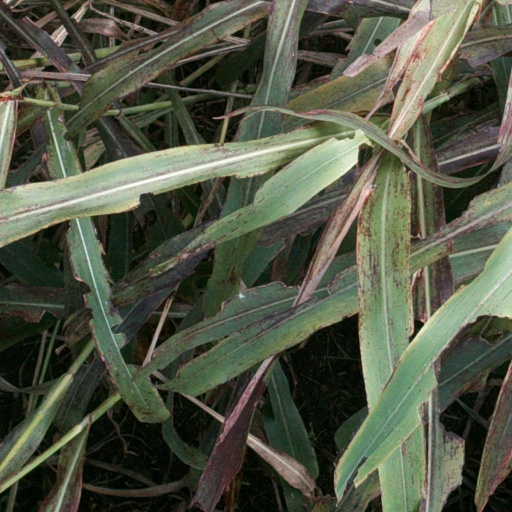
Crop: sorghum